Gretna, Louisiana

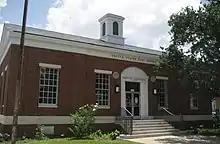
Gretna Post Office

The United States Postal Service operates the local Gretna Post Office.